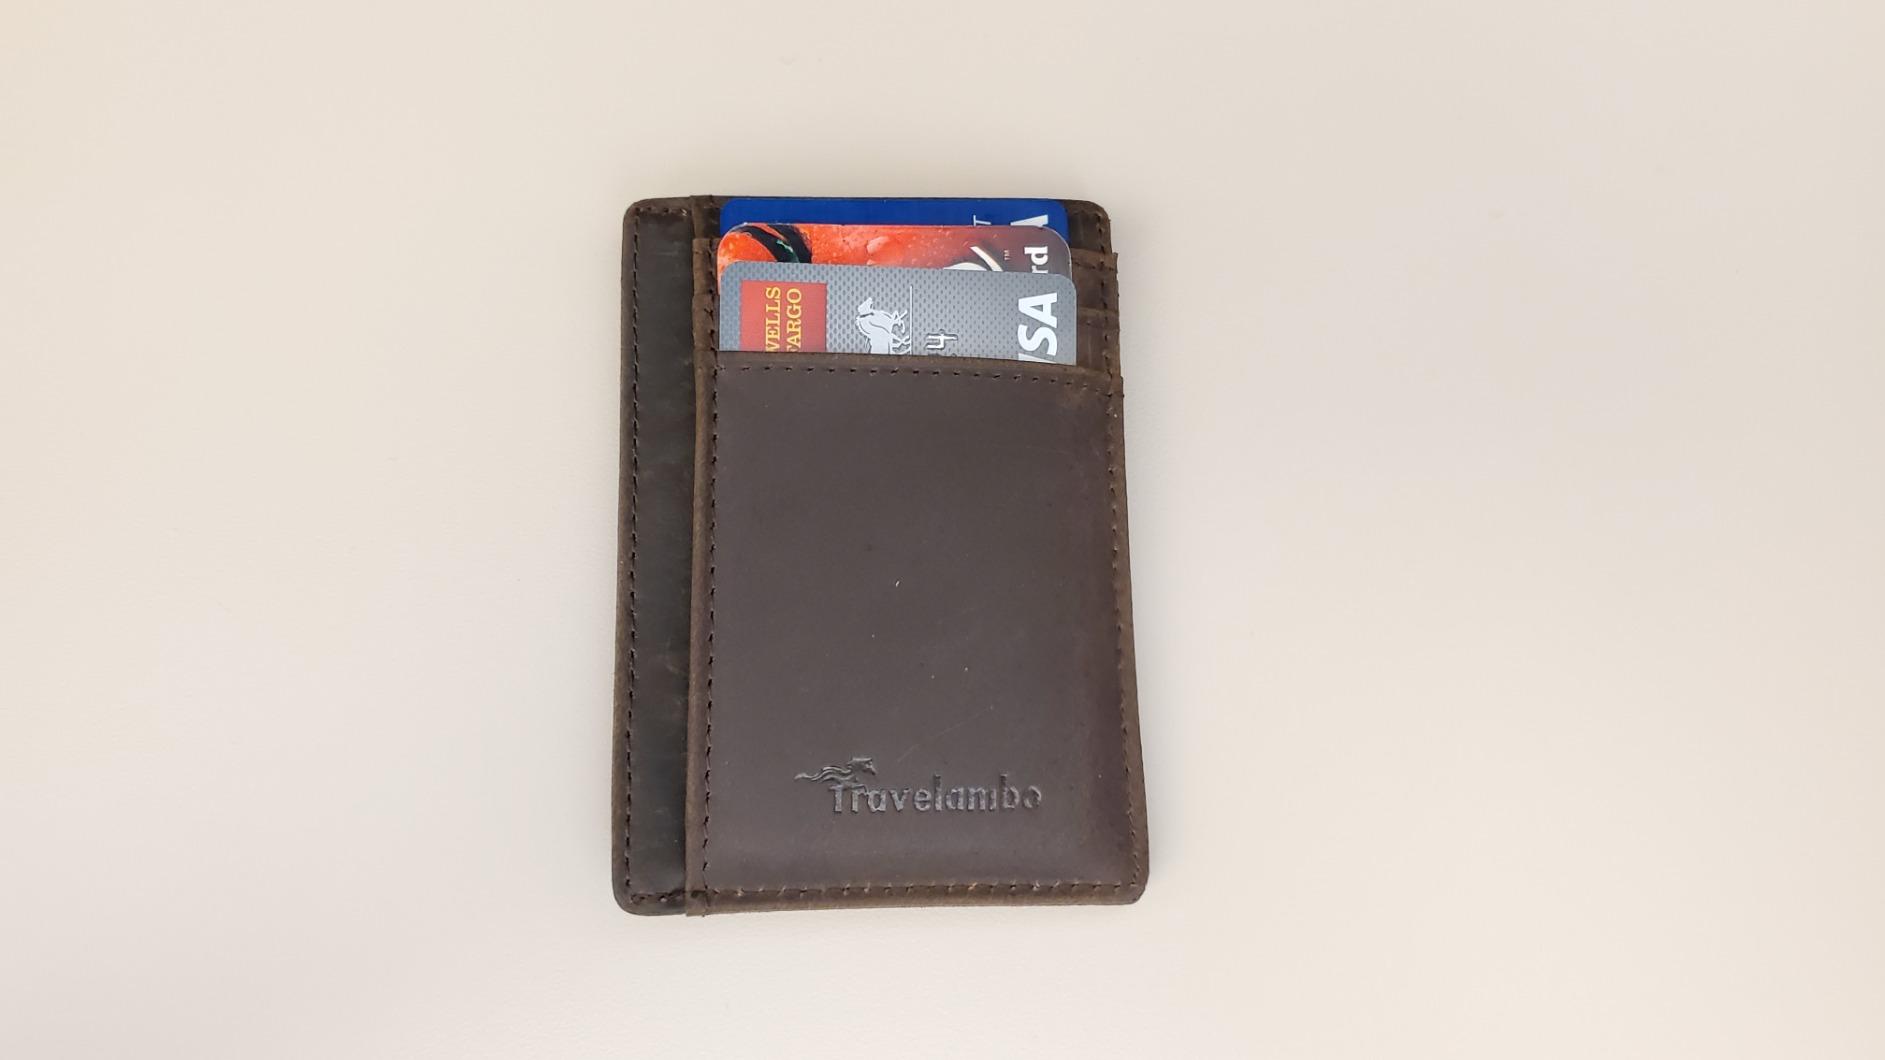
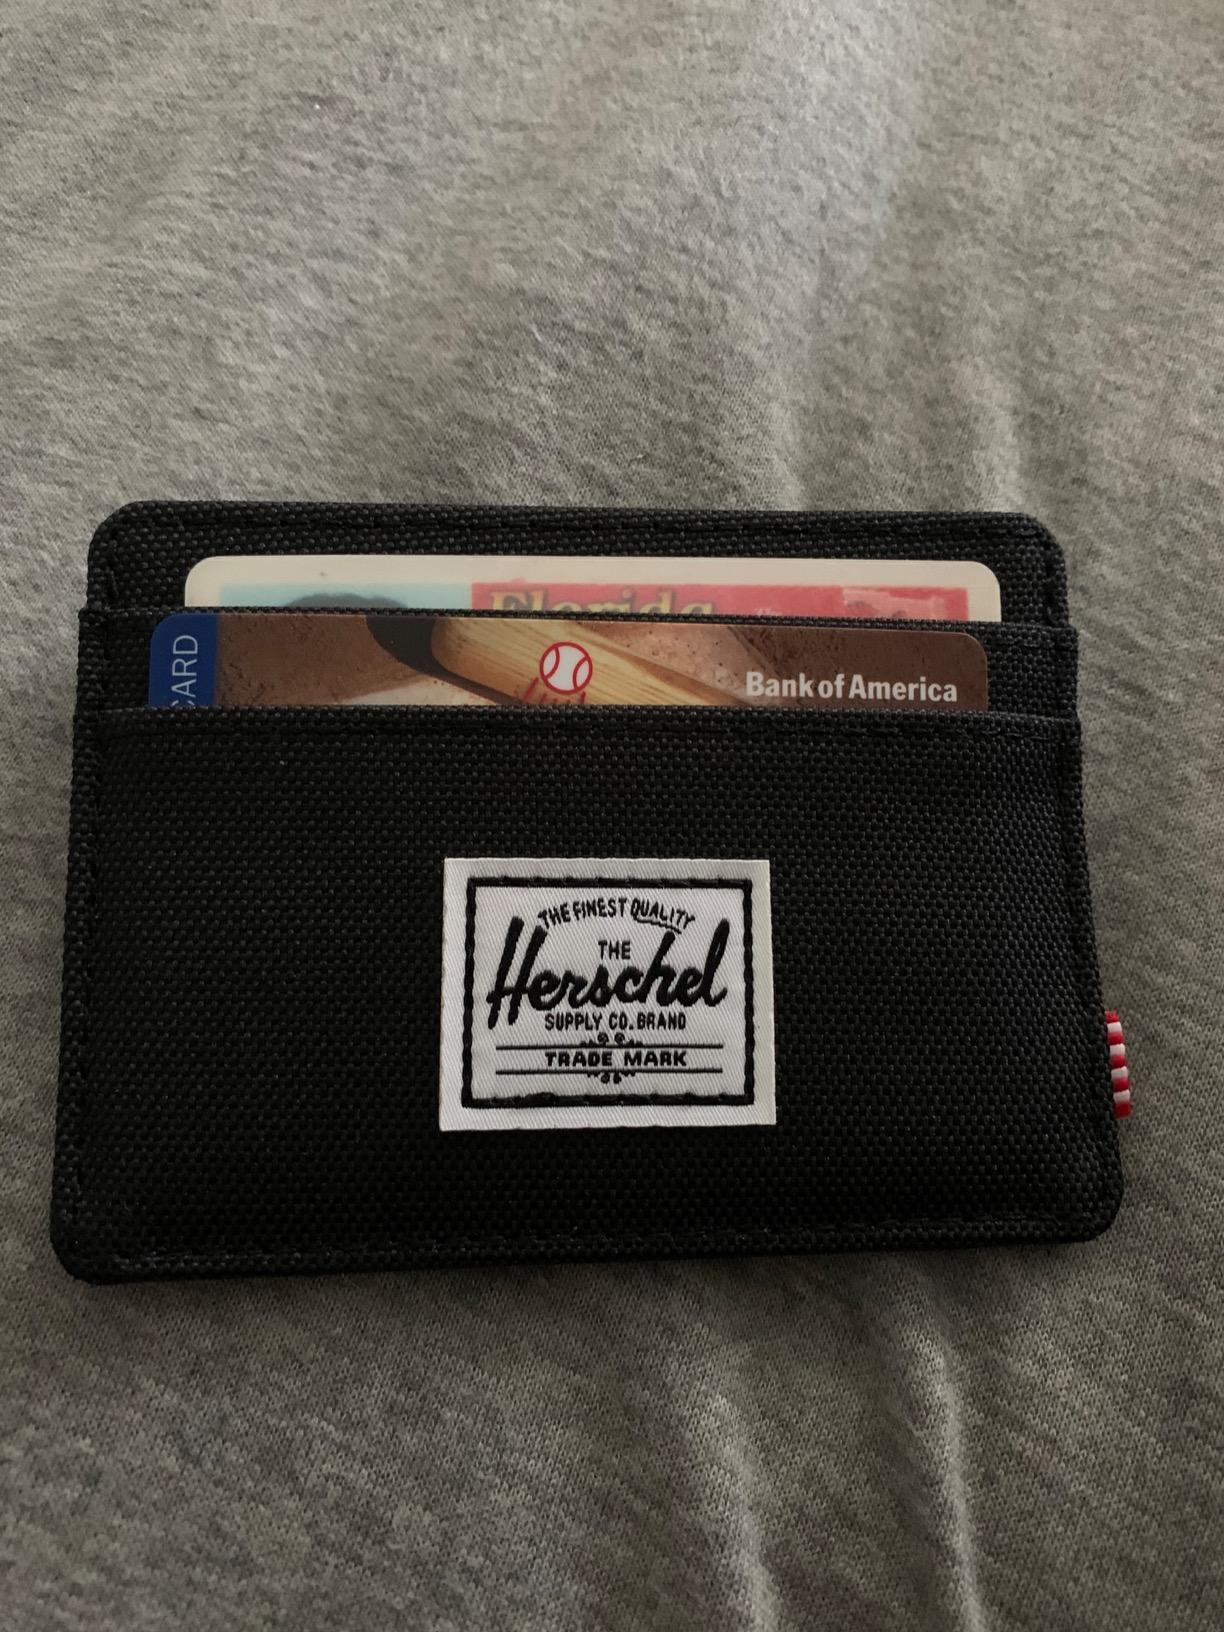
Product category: accessories_wallet
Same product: no